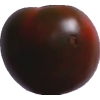
Label: tomato_maroon